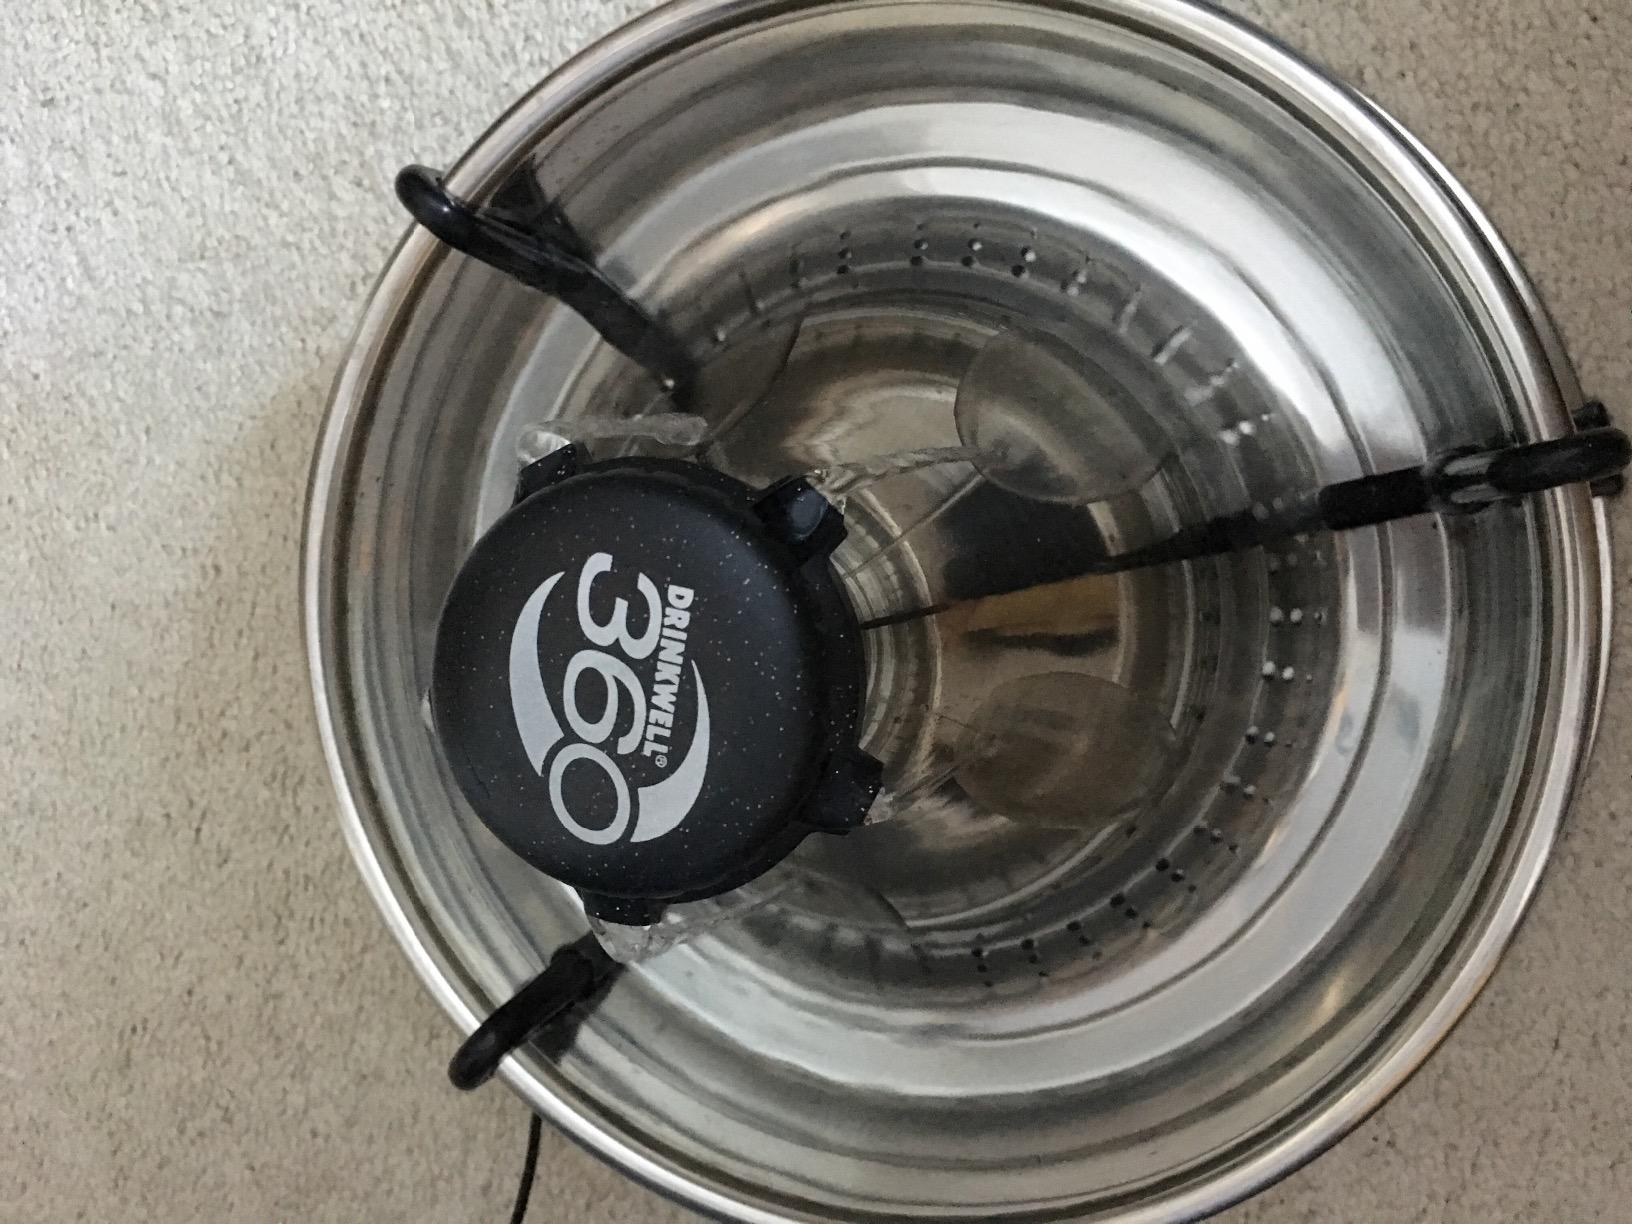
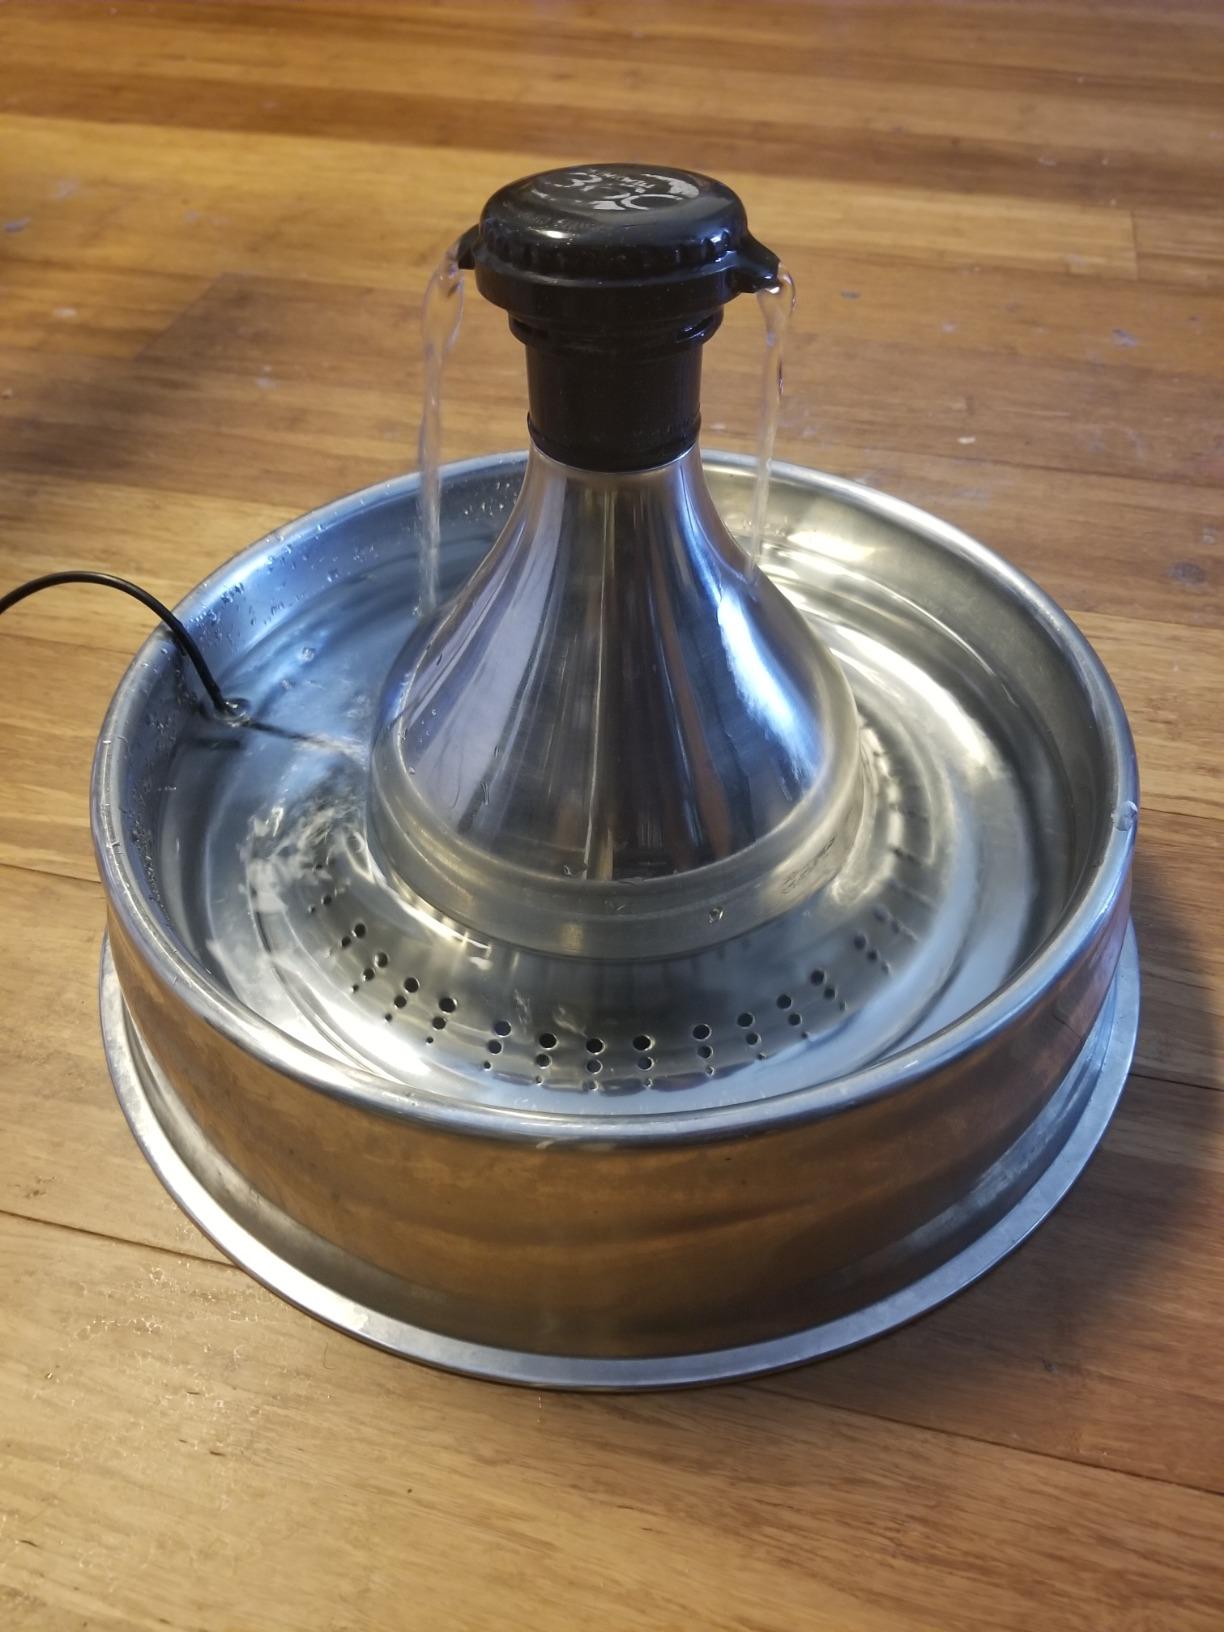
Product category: items_bowl
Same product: yes